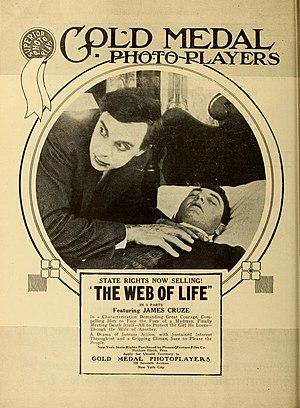
James Cruze est un acteur, réalisateur, producteur et scénariste américain.